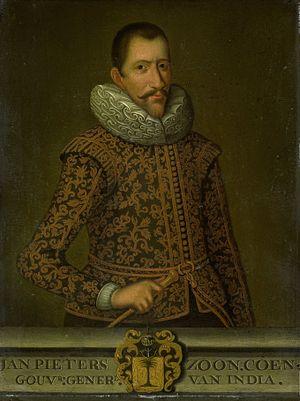
Le Batavia est un Retourschip néerlandais qui fut affrété par la Compagnie néerlandaise des Indes orientales en direction des Indes néerlandaises et qui fit naufrage à proximité de l'Australie le 4 juin 1629. Les survivants de la catastrophe débarquèrent sur l'archipel des Abrolhos de Houtman, et furent victimes d'un des plus horribles massacres connus du XVIIᵉ siècle. Toutes causes de mort réunies, seul un tiers des passagers et hommes d'équipage survécut à ce drame.
La Compagnie néerlandaise des Indes orientales est une compagnie de commerce créée par les Provinces-Unies en 1602. Elle est pendant près de deux siècles l’un des piliers de la puissance du capitalisme et de l’impérialisme néerlandais. Dissoute en 1799, la compagnie est connue pour avoir été l’une des entreprises capitalistes les plus puissantes qui aient jamais existé, contribuant fortement à l'histoire des bourses de valeurs.
Le gouverneur général des Indes néerlandaises est le représentant du pouvoir néerlandais dans les Indes néerlandaises de 1610 à la reconnaissance de l'indépendance de l'Indonésie par les Pays-Bas en 1949.